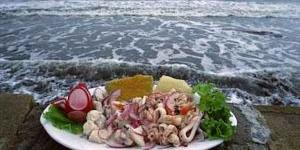
cebiche de toyo